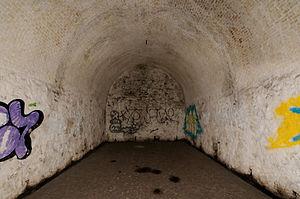
Le fort du Parmont a été construit entre 1874 et 1876. C'est un ouvrage faisant partie des fortifications de l'Est de la France du type Séré de Rivières. Il est situé dans la commune de Remiremont et fait partie du rideau défensif de la Haute Moselle.